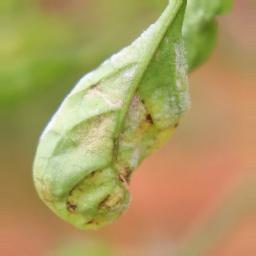
Label: powdery mildew